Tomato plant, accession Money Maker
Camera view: bottom (45 deg); turntable rotation: 180 degrees
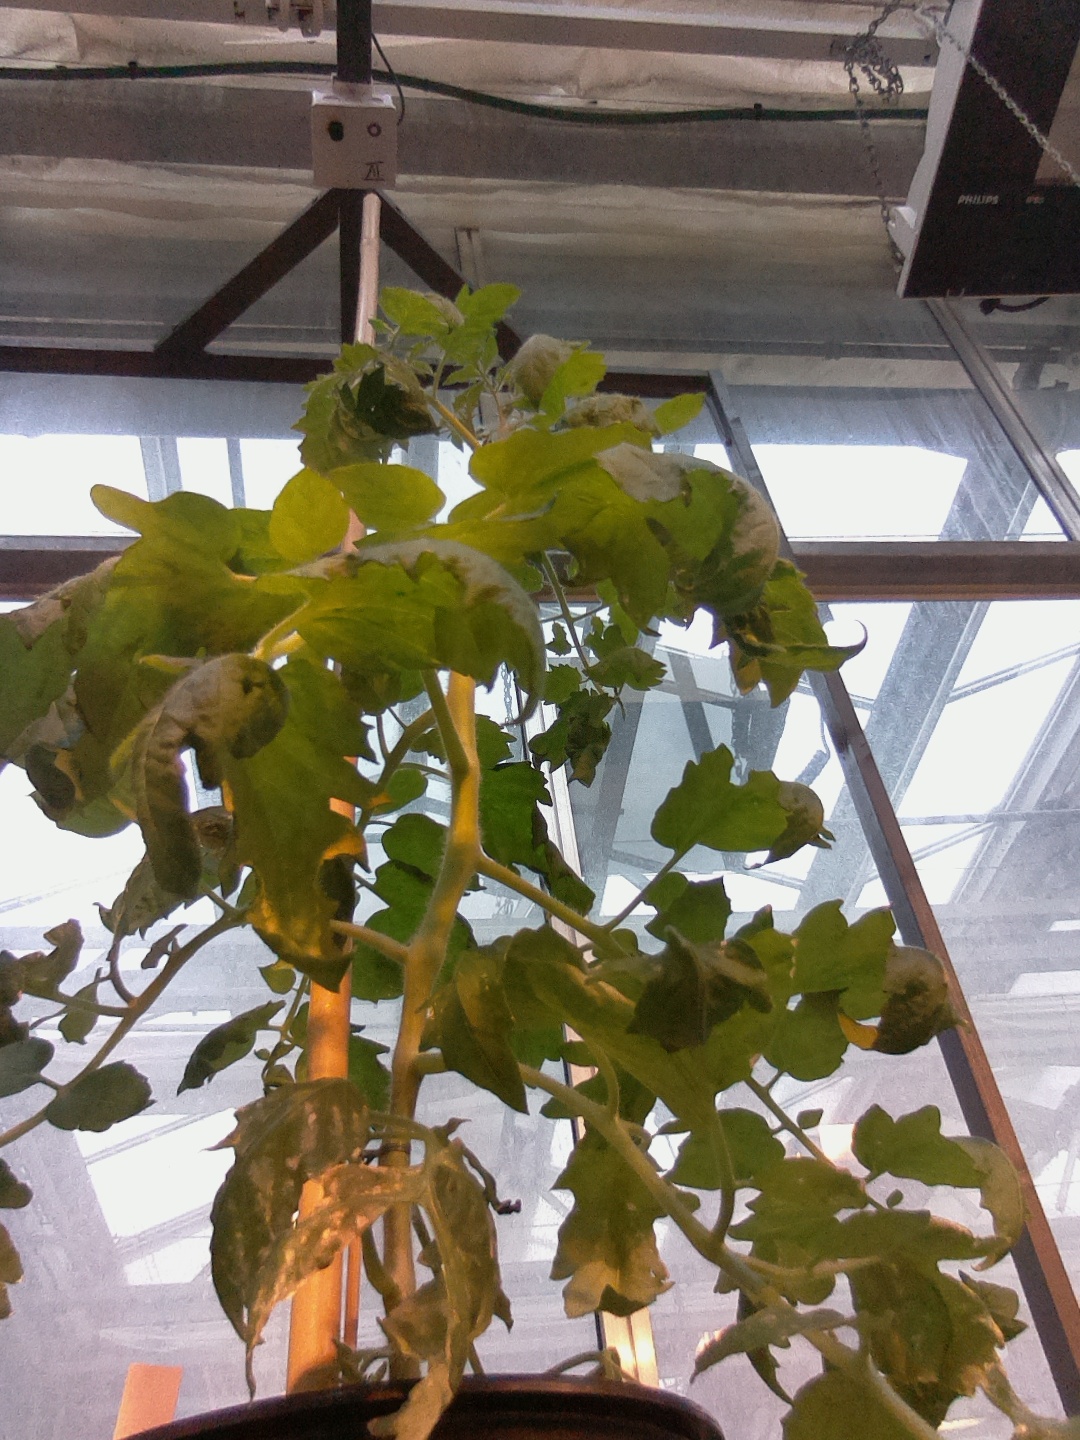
BBCH growth stage 53: 3 inflorescences visible